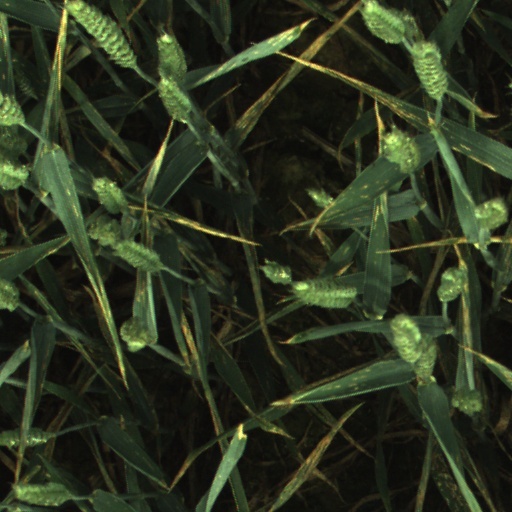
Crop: wheat